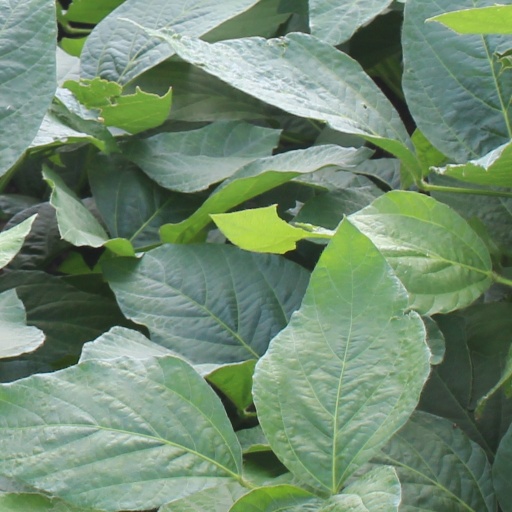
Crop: soybean